Landfill gas utilization

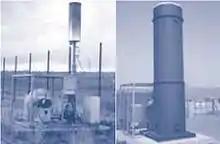
Flares: Open (left) and enclosed (right)

If gas extraction rates do not warrant direct use or electricity generation, the gas can be flared off in order to avoid uncontrolled release to the atmosphere. One hundred m/h is a practical threshold for flaring in the U.S. In the U.K, gas engines are used with a capacity of less than 100m3/h. Flares are useful in all landfill gas systems as they can help control excess gas extraction spikes and maintenance down periods. In the U.K. and EU enclosed flares, from which the flame is not visible are mandatory at modern landfill sites. Flares can be either open or enclosed, but the latter are typically more expensive as they provide high combustion temperatures and specific residence times as well as limit noise and light pollution. Some US states require the use of enclosed flares over open flares. Higher combustion temperatures and residence times destroy unwanted constituents such as un-burnt hydrocarbons. General accepted values are an exhaust gas temperature of 1000 °C with a retention time of 0.3 seconds which is said to result in greater than 98% destruction efficiency. The combustion temperature is an important controlling factor as if greater than 1100 °C, there is a danger of the exponential formation of thermal NOx.